Charles W. Comstock

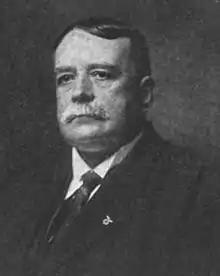

Charles Whipple Comstock (October 9, 1858May 8, 1917) was an American attorney and judge who served as the United States Attorney for the District of Connecticut under two presidents.